Norman Hyde

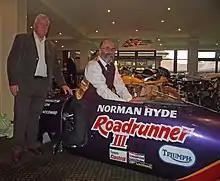
Norman Hyde on his Roadrunner sidecar outfit at the National Motorcycle Museum

Norman Hyde (born February 1945) is a British motorcycle development engineer, racer, and world record holder.